Klaus Fleming

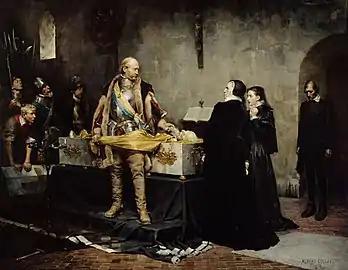
"Duke Karl Insulting the Corpse of Klaus Fleming", Albert Edelfelt, 1878. Fleming's wife Ebba Stenbock on the right.

Baron Klaus Eriksson Fleming (1535 in Pargas – 13 April 1597 in Pohja) was a Finnish-born member of the Swedish nobility and admiral, who played an important role in Finnish and Swedish history during the rise of Sweden as a Great Power. He was a trustee of kings John III and Sigismund Vasa. His wife was Ebba Stenbock.